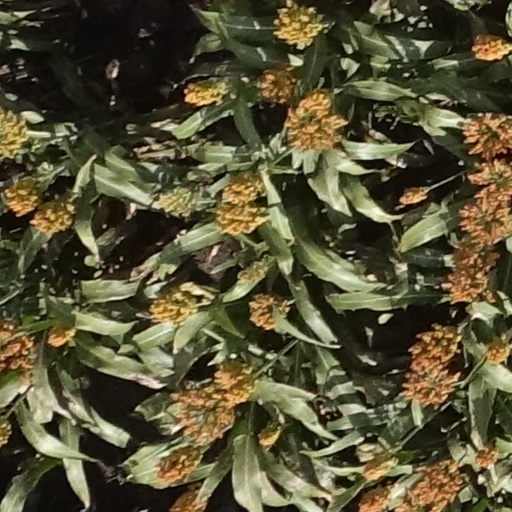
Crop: sorghum